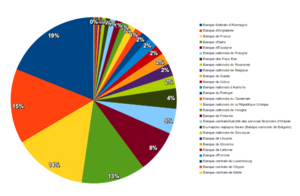
Répartition des actionnaires du capital de la Banque Centrale Européenne (BCE)
La Banque centrale européenne est la principale institution monétaire de l'Union européenne. Elle est établie le 1ᵉʳ juin 1998 sur un modèle fédéral et son siège est à Francfort-sur-le-Main, en Allemagne. Elle bénéficie d'un monopole d'émission de l'euro en tant que monnaie commune et unique de l'Union économique et monétaire, de définir les grandes orientations de politique monétaire de la zone euro et de prendre les décisions nécessaires à sa mise en œuvre : c'est-à-dire de maintenir le pouvoir d'achat de l'euro et donc la stabilité des prix dans la zone euro. Cette zone comprend actuellement les 19 pays de l'Union européenne qui ont introduit l'euro depuis 1999.